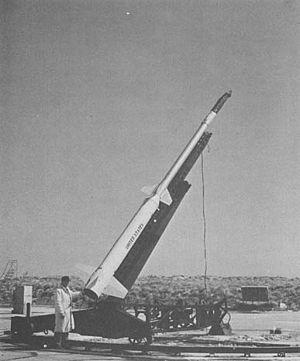
La Tomahawk Nike était une fusée-sonde américaine à deux étages. Le premier étage était une fusée Nike, le second une fusée Tomahawk.